Mobile crane

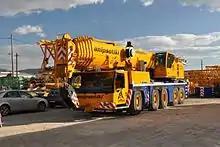
A Liebherr LTM 1200-5.1 Crane

A mobile crane is a cable-controlled crane mounted on crawlers or rubber-tired carriers or a hydraulic-powered crane with a telescoping boom mounted on truck-type carriers or as self-propelled models. They are designed to easily transport to a site and use with different types of load and cargo with little or no setup or assembly.